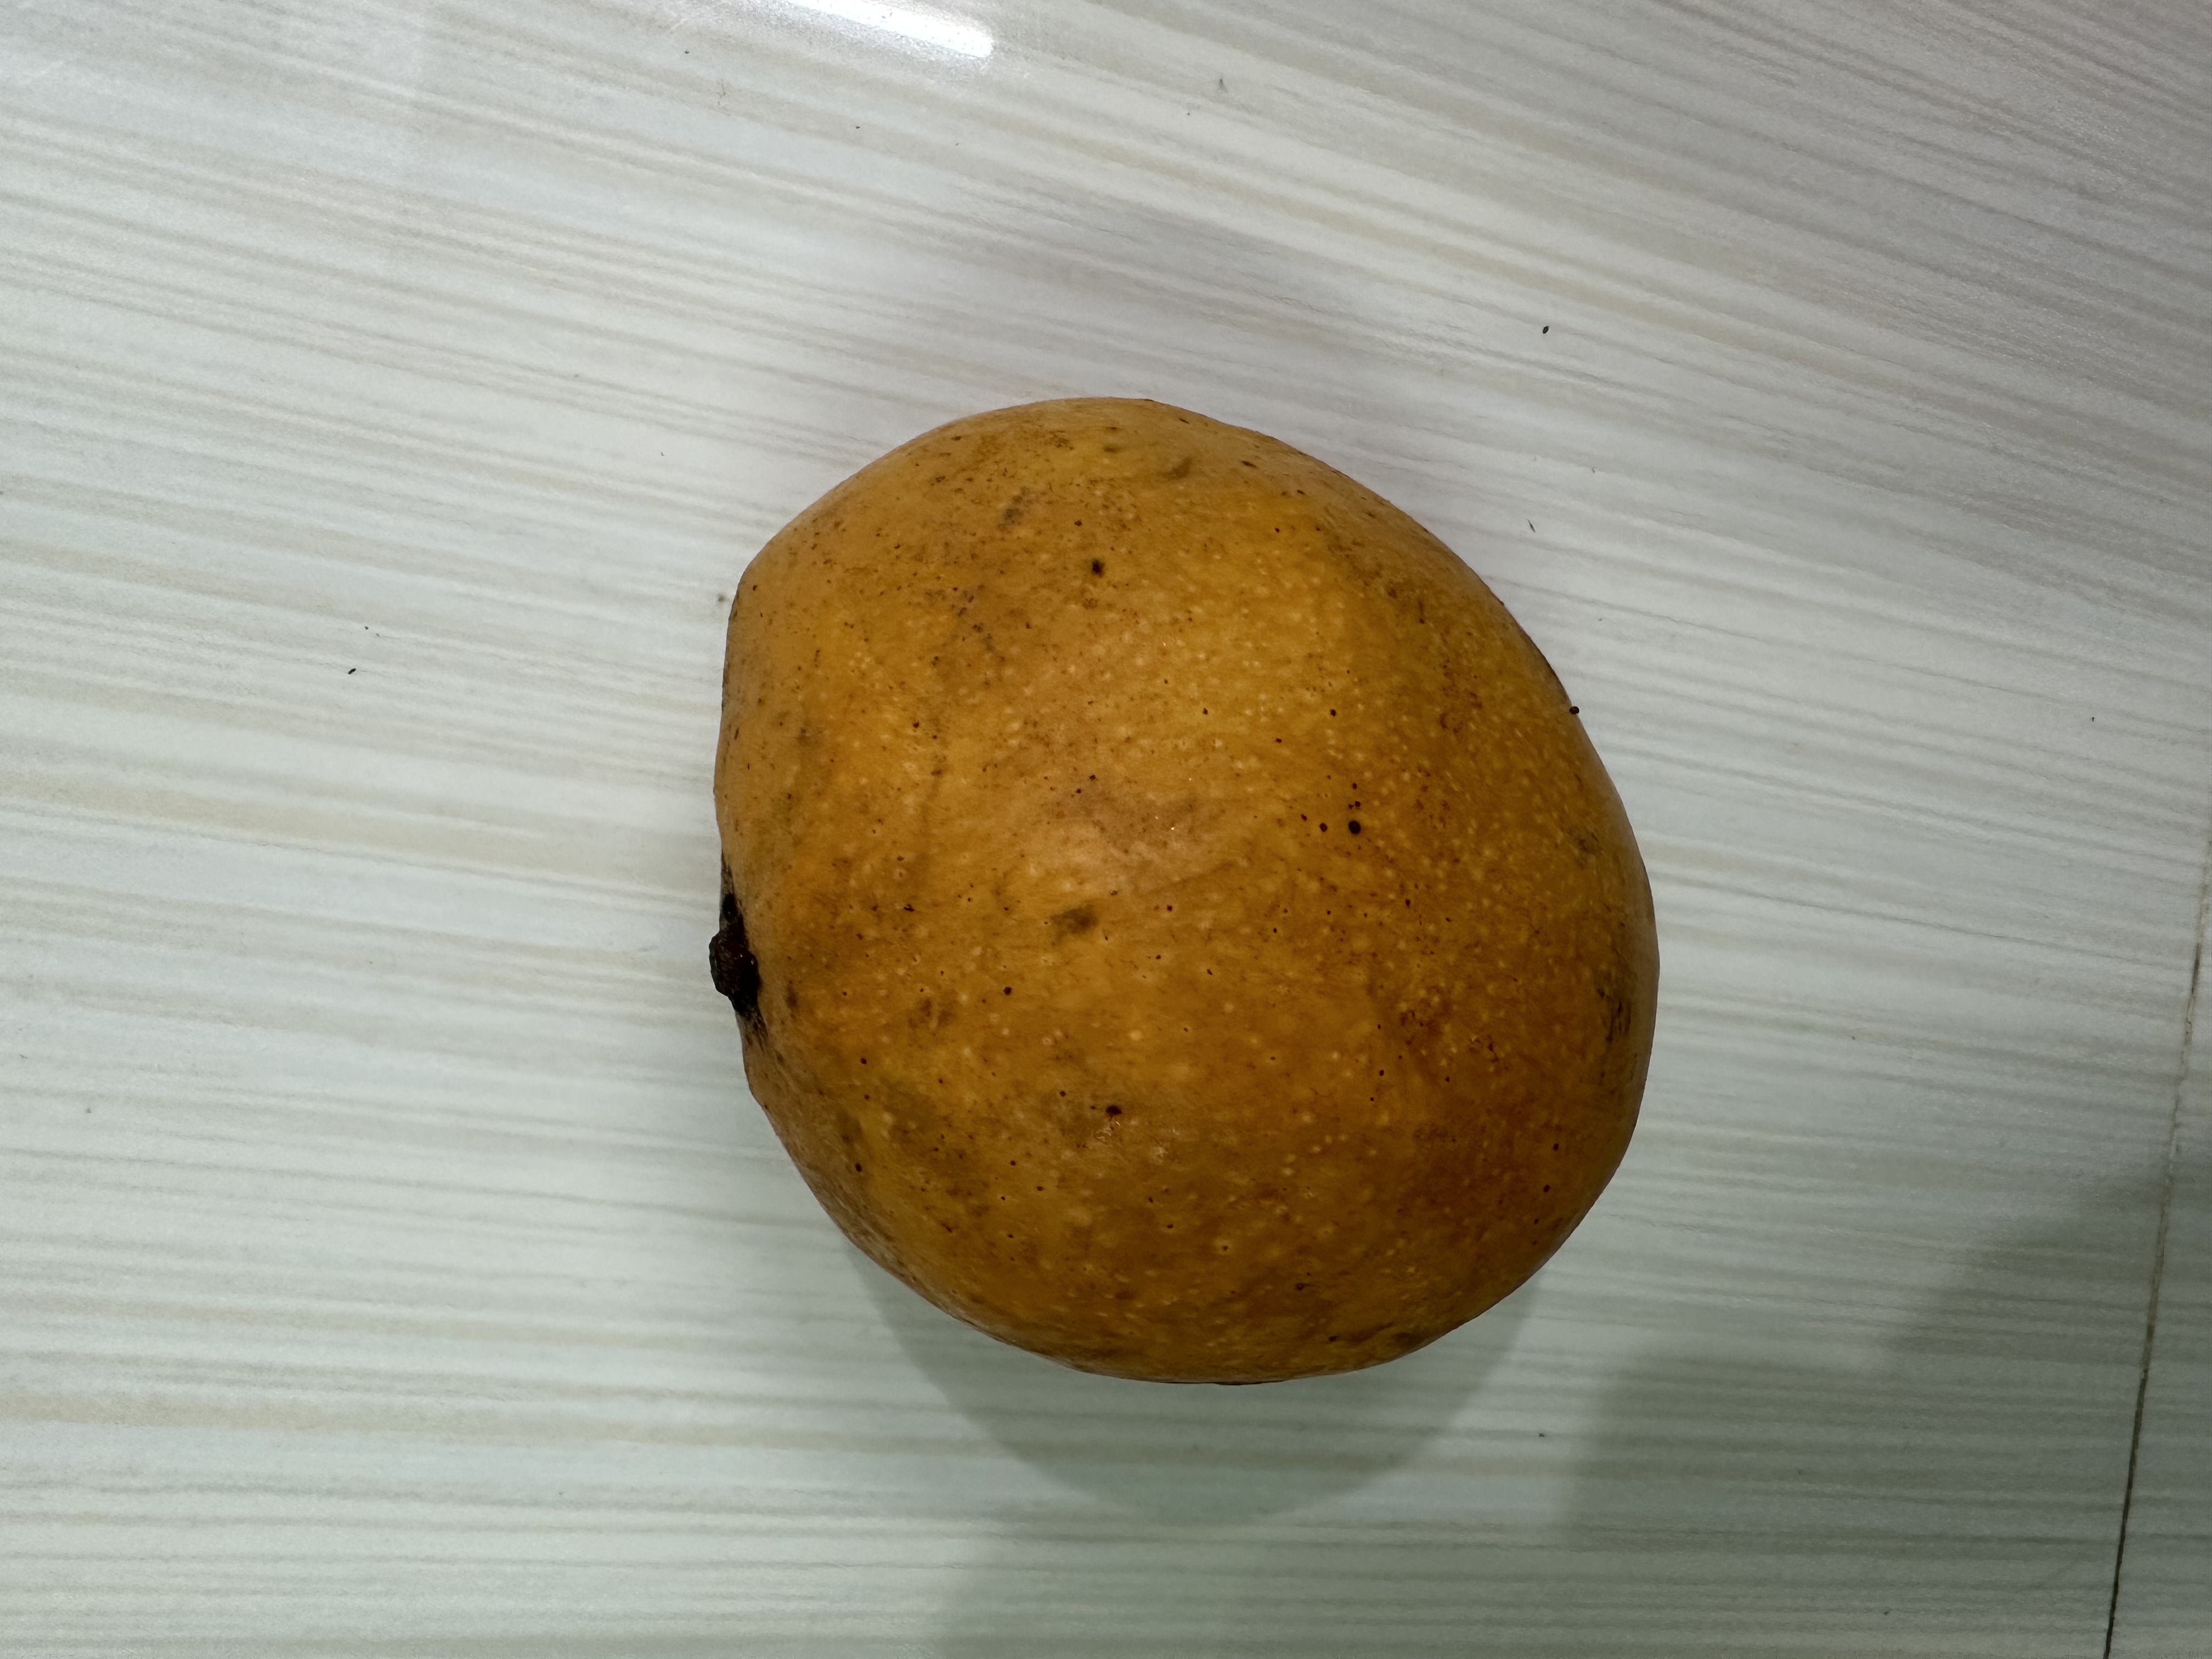
Mango variety: Bari-4